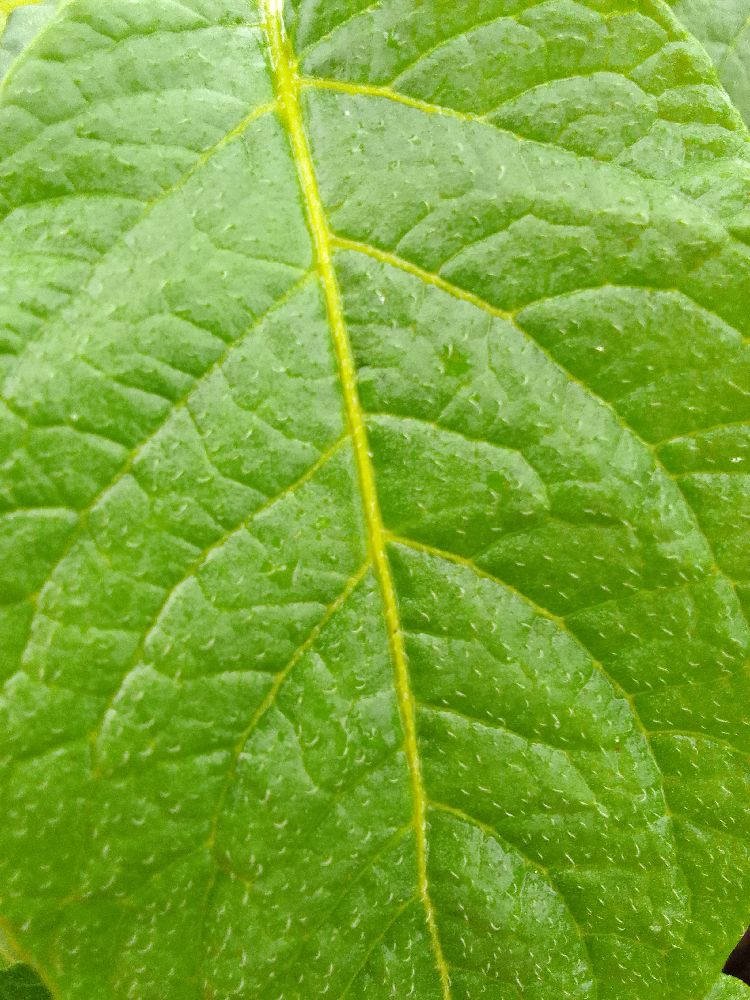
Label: Healthy